Shotgun house

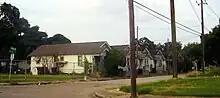
The portion of the Third Ward of Houston, Texas, north of Truxillo, has many shotgun shacks

The origins of both the term and the architectural form and development of the shotgun house are controversial, even more so in the wake of conflicting preservation and redevelopment efforts since Hurricane Katrina.